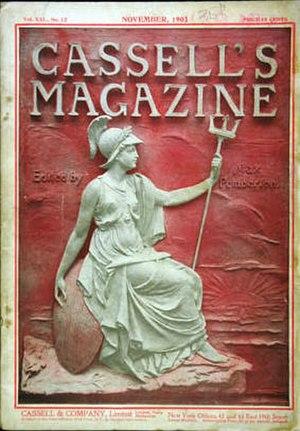
Le Cassell's Magazine est un périodique illustré britannique, hebdomadaire puis mensuel, fondé en 1853 à Londres, et qui prend fin en 1932, après une fusion avec Storyteller. De par son chiffre de vente et sa notoriété dans le monde anglo-saxon, il reste l'un des premiers magazines populaires de la fin de l'époque victorienne.